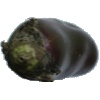
Label: Eggplant 1